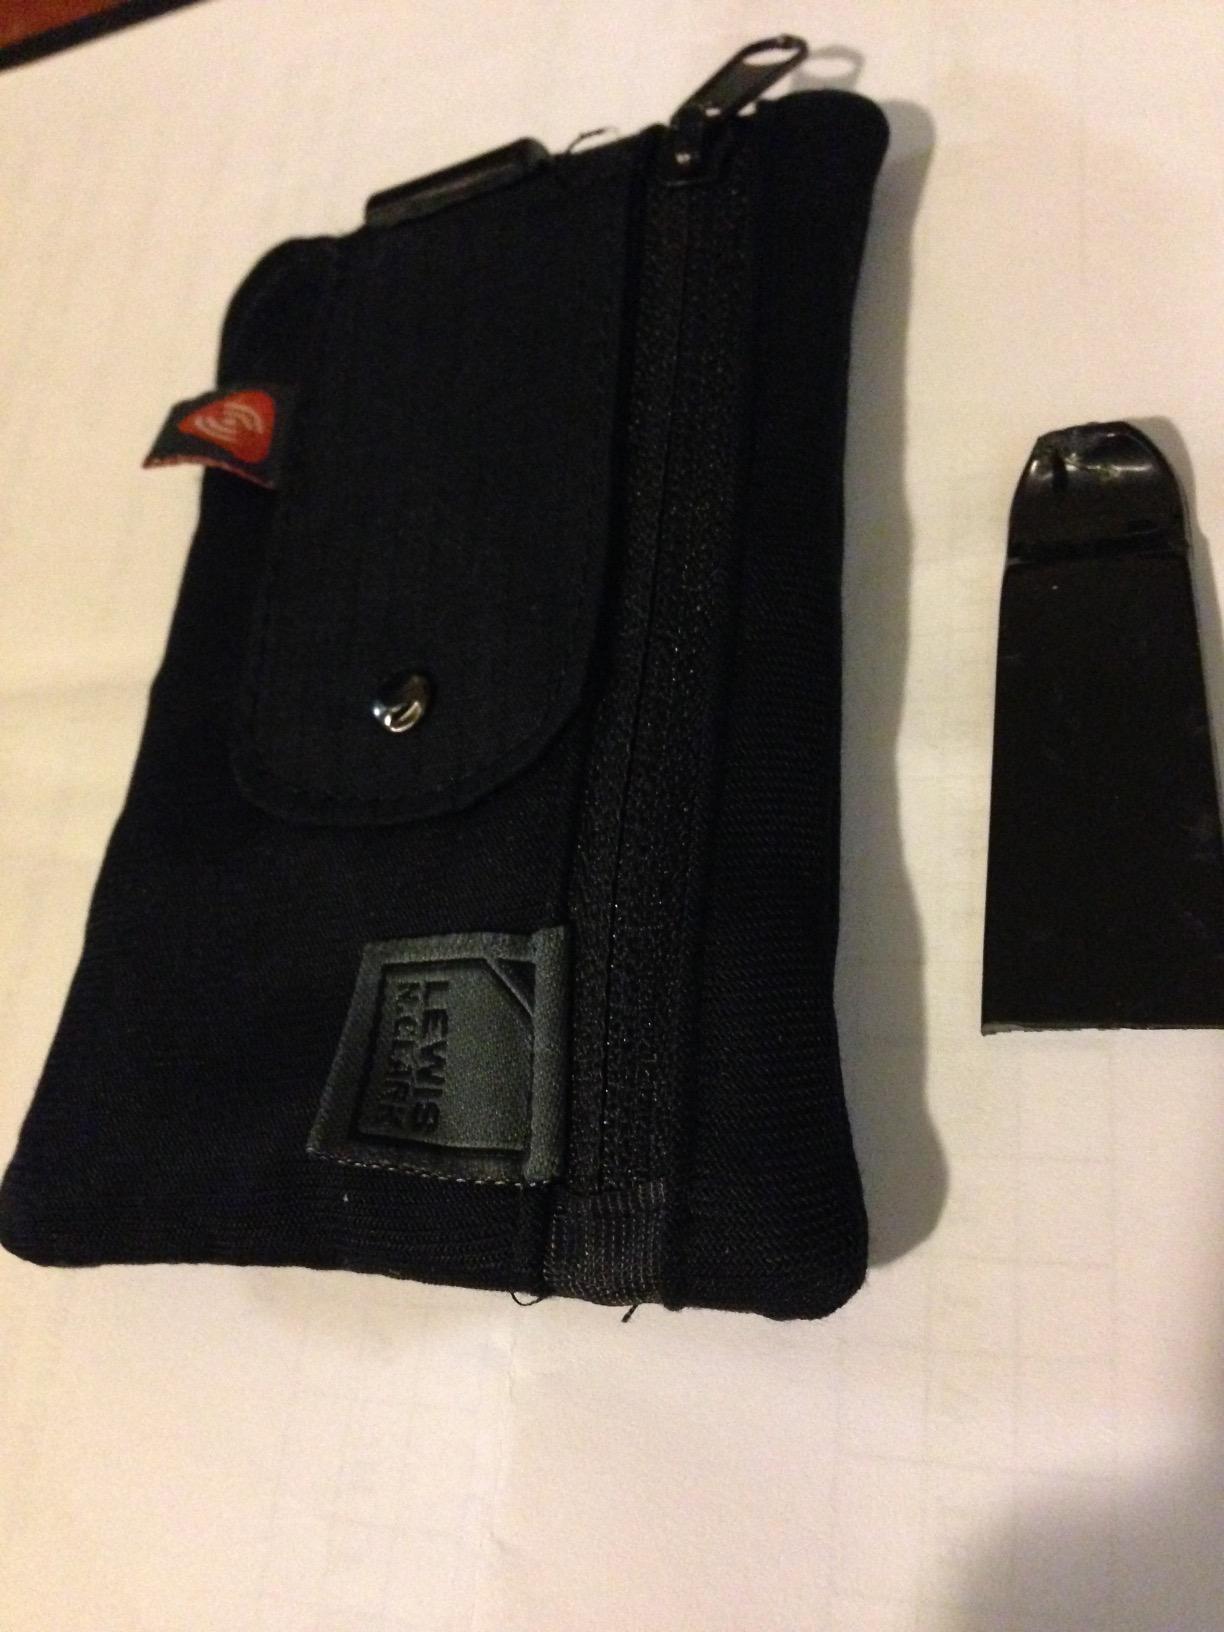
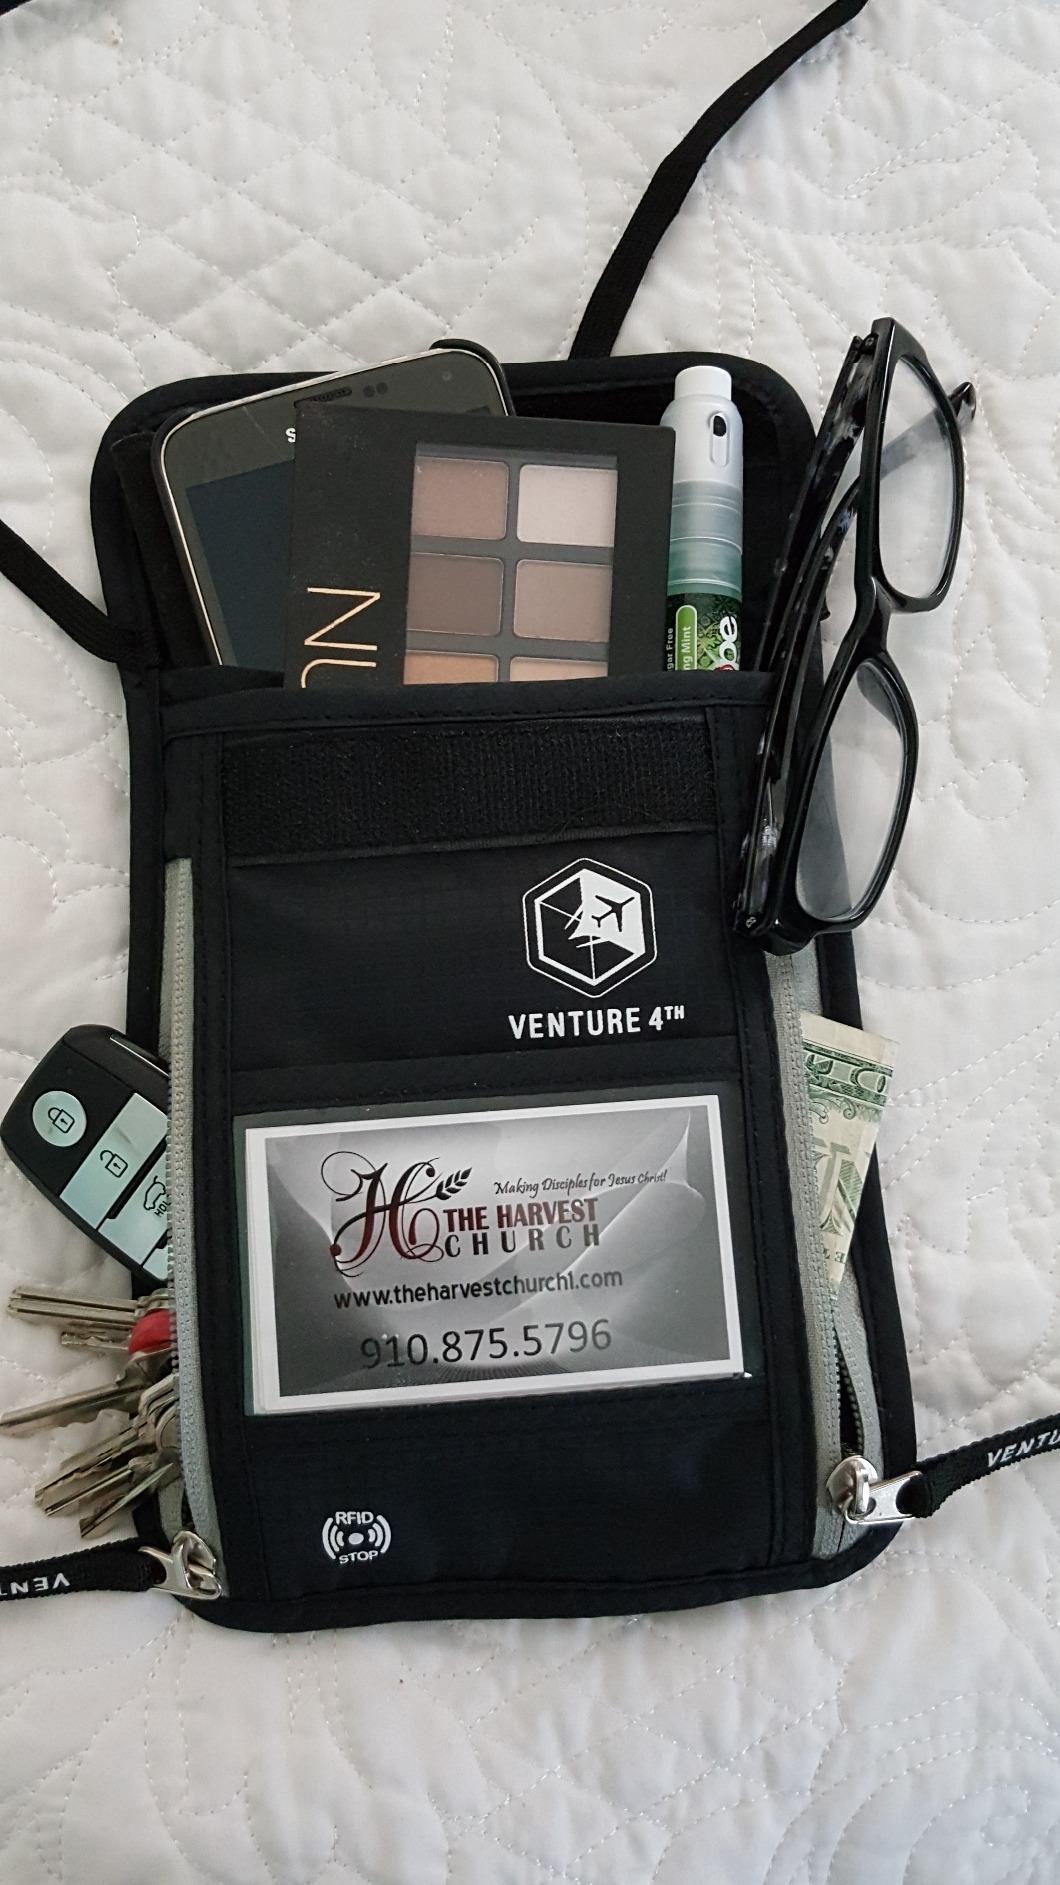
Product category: accessories_wallet
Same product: no